Cuatro en la frontera

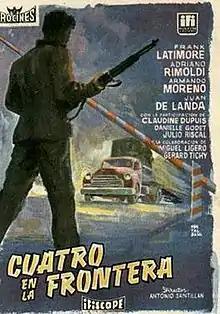

Cuatro en la frontera is a 1958 Spanish film directed by Antonio Santillán. Written